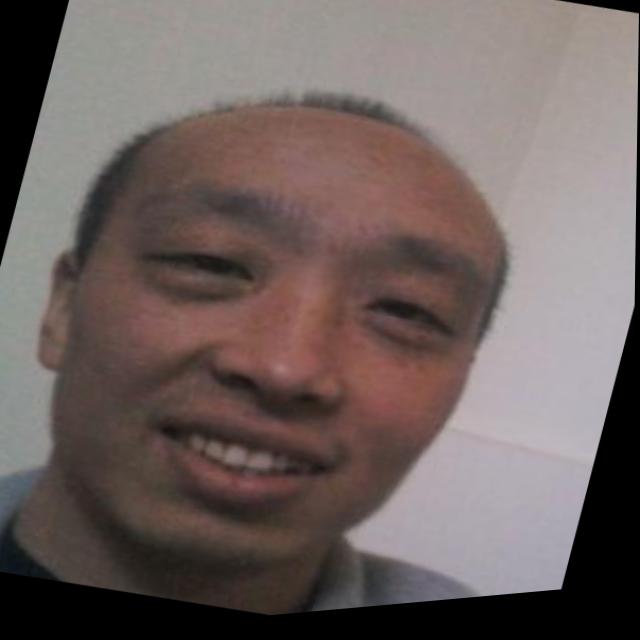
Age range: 21-44